Hurricane Gloria

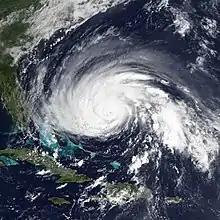
Satellite image of Hurricane Gloria as it is located well east of Florida, with a pinhole eye and a convective band pattern which is slightly elongated longitudinally, although the overall circulation of the storm is still tight and intense.

Early in Gloria's duration, it threatened the northern Lesser Antilles, prompting a hurricane watch and later warning for the area. Gloria also threatened the Bahamas, prompting that government to issue hurricane watches and warnings.